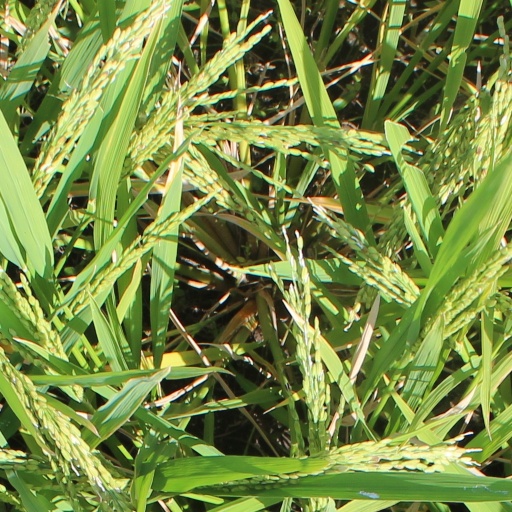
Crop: rice